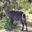
Label: deer